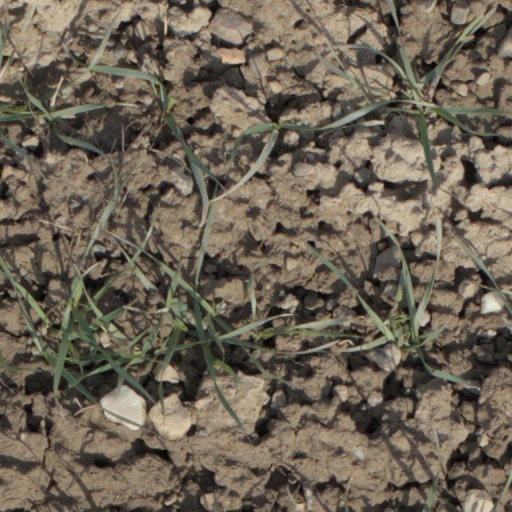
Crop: wheat